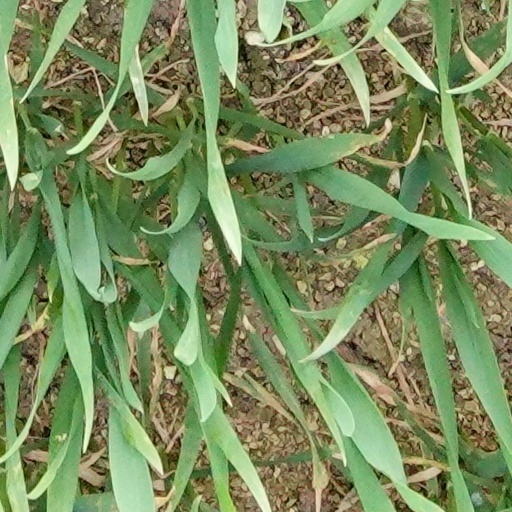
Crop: wheat